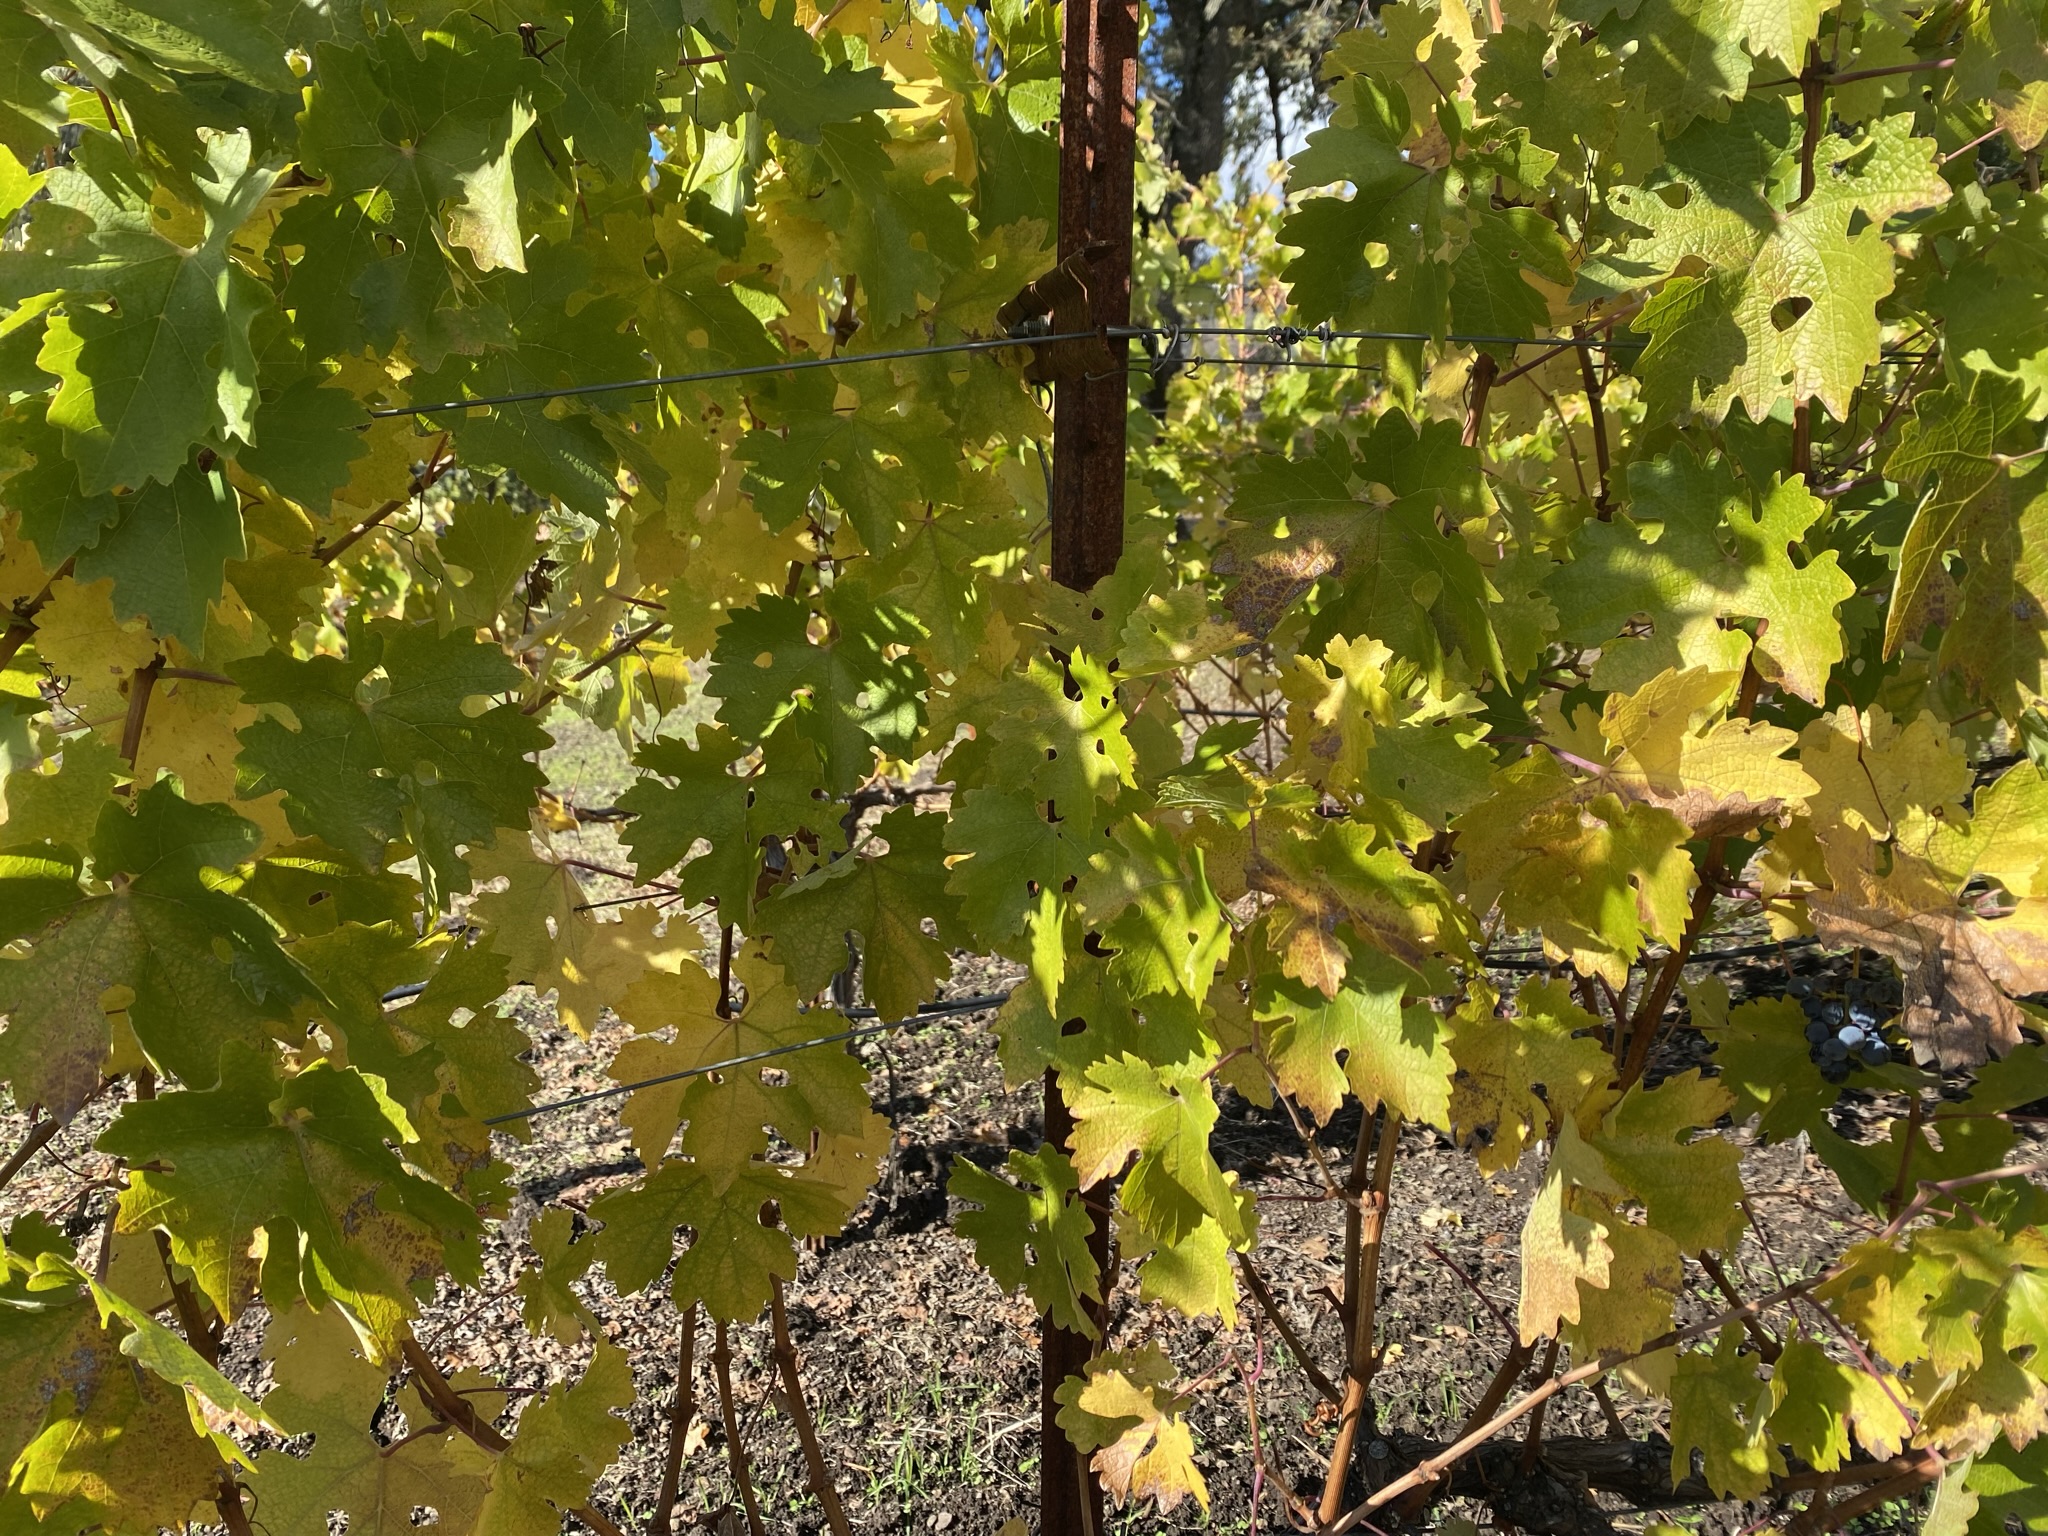
Label: No Virus